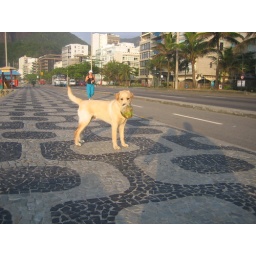
a cute dog at the beach in Rio holding his &amp;quot;coconut&amp;quot;